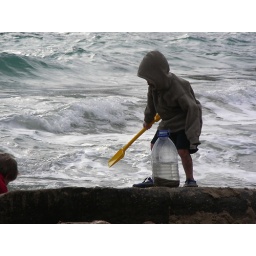
With one water bottle and a shovel the day goes by